Bir al-Abd

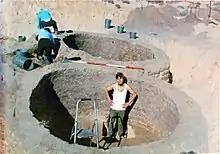
1974 excavation in Bir al-Abed: an ancient silo

Bir al-Abed is one of the cities of North Sinai in the north east of Egypt. It is the capital of Bir al-Abd Markaz, located on the international coastal road on the shores of Lake Bardawil.